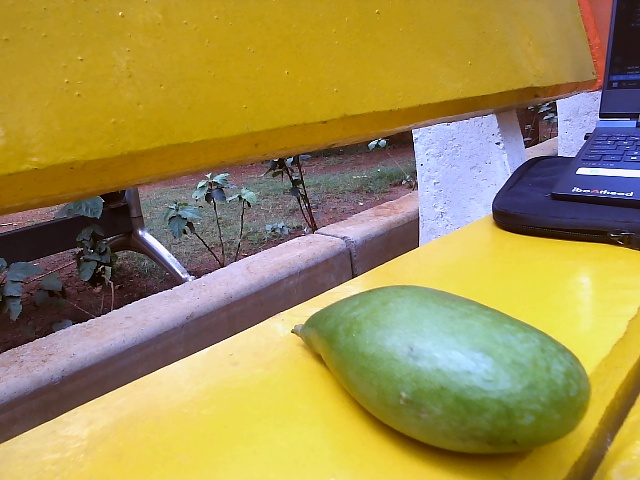
Label: Raw_Mango